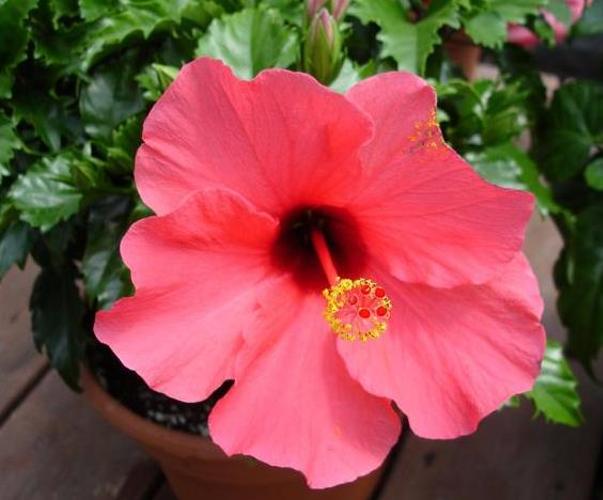
Label: hibiscus